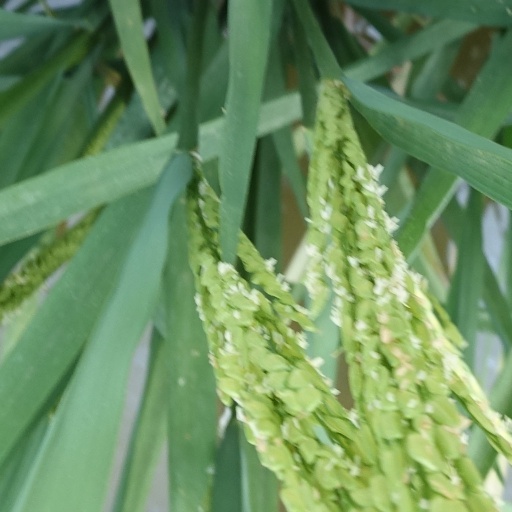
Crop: rice